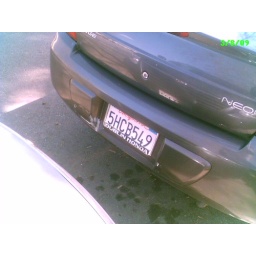
Then Paula's van jumped into the car in front of her!